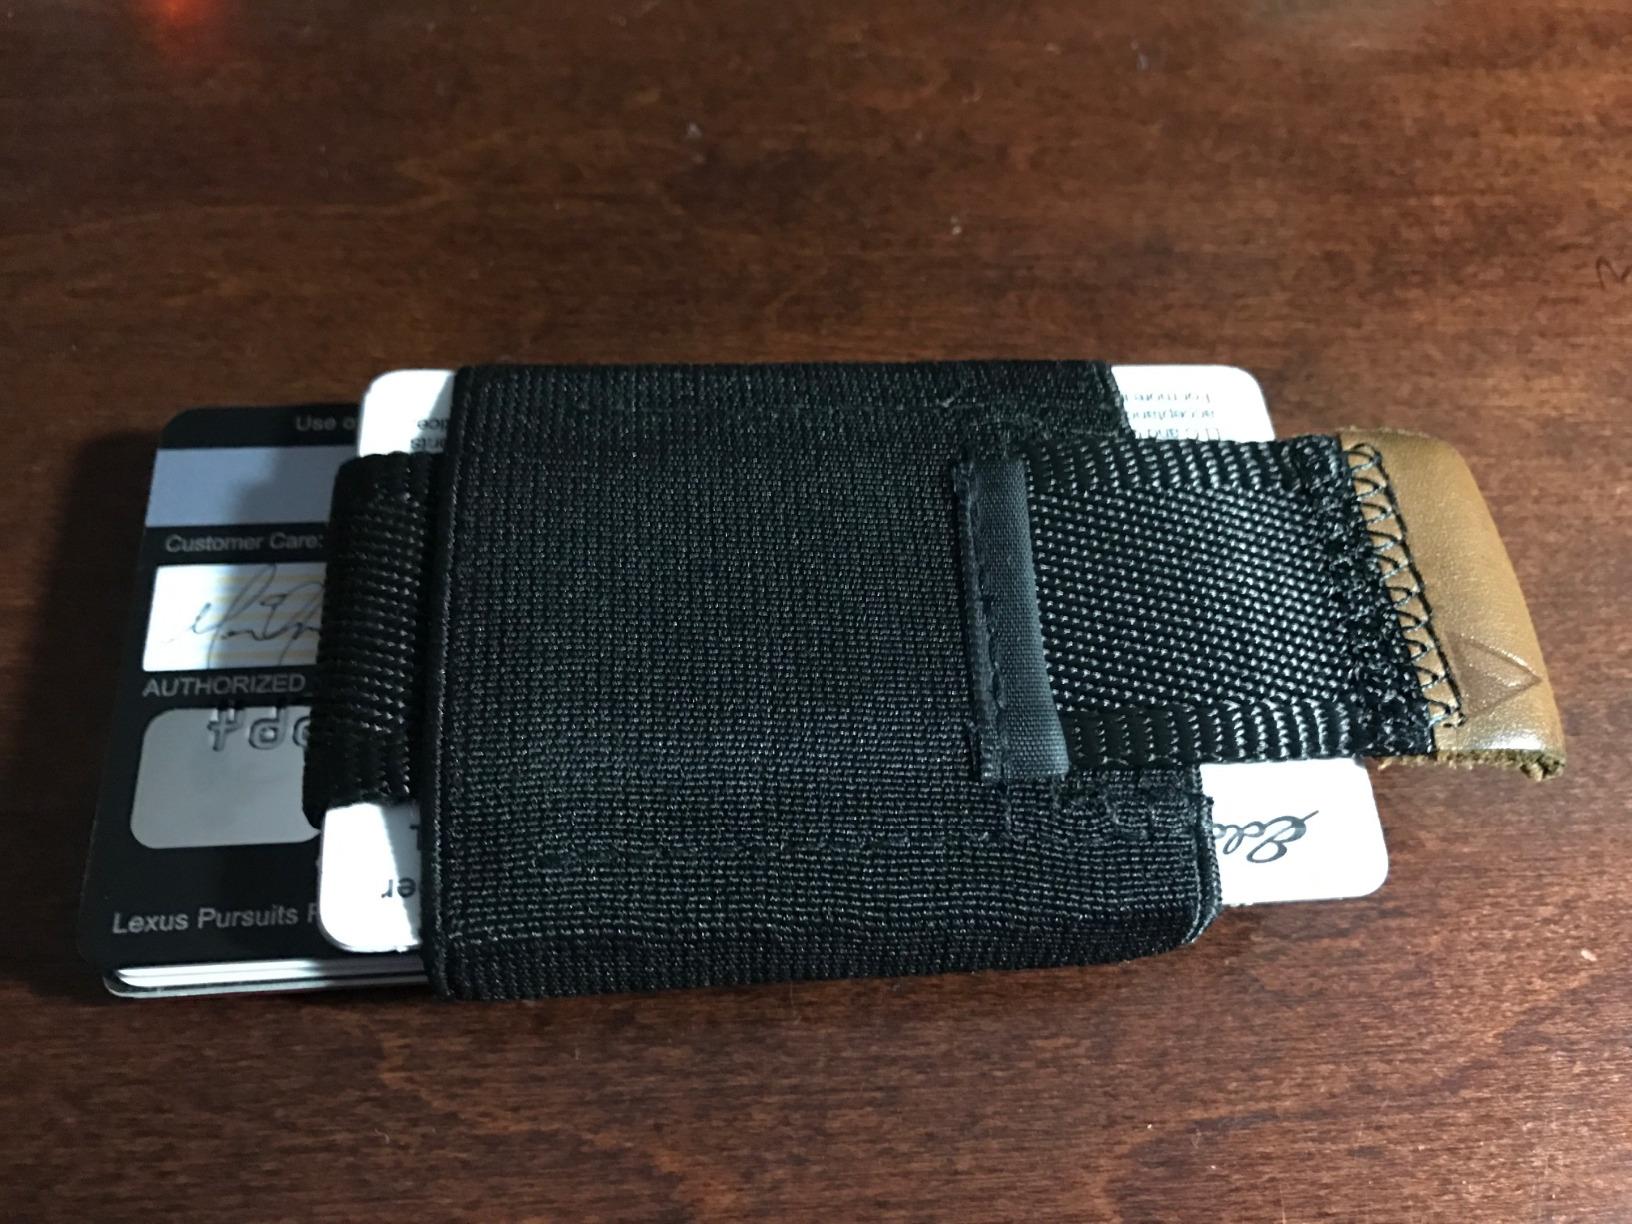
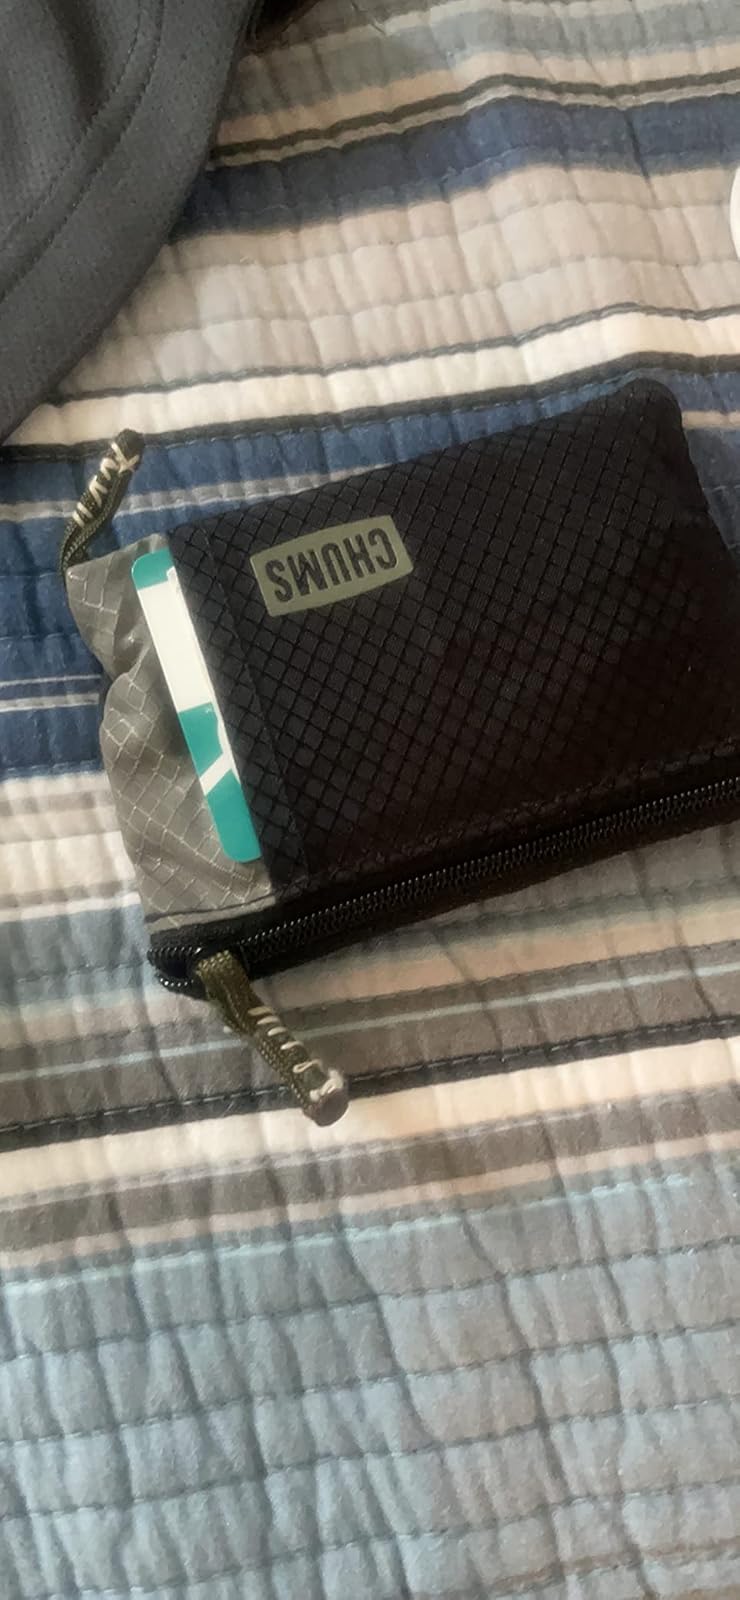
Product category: accessories_wallet
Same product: no